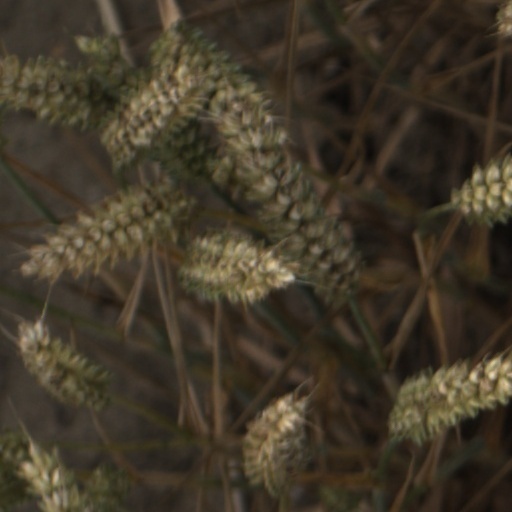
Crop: wheat